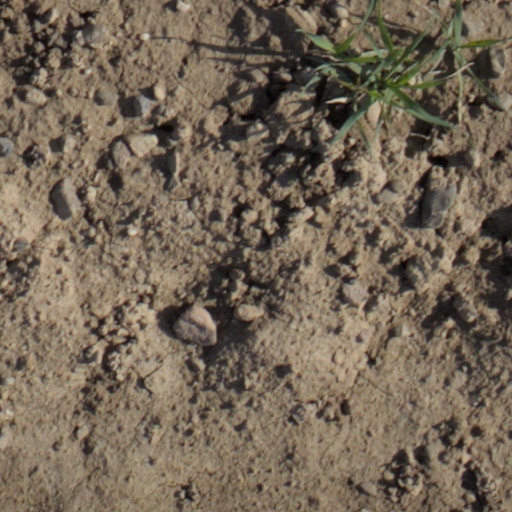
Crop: wheat